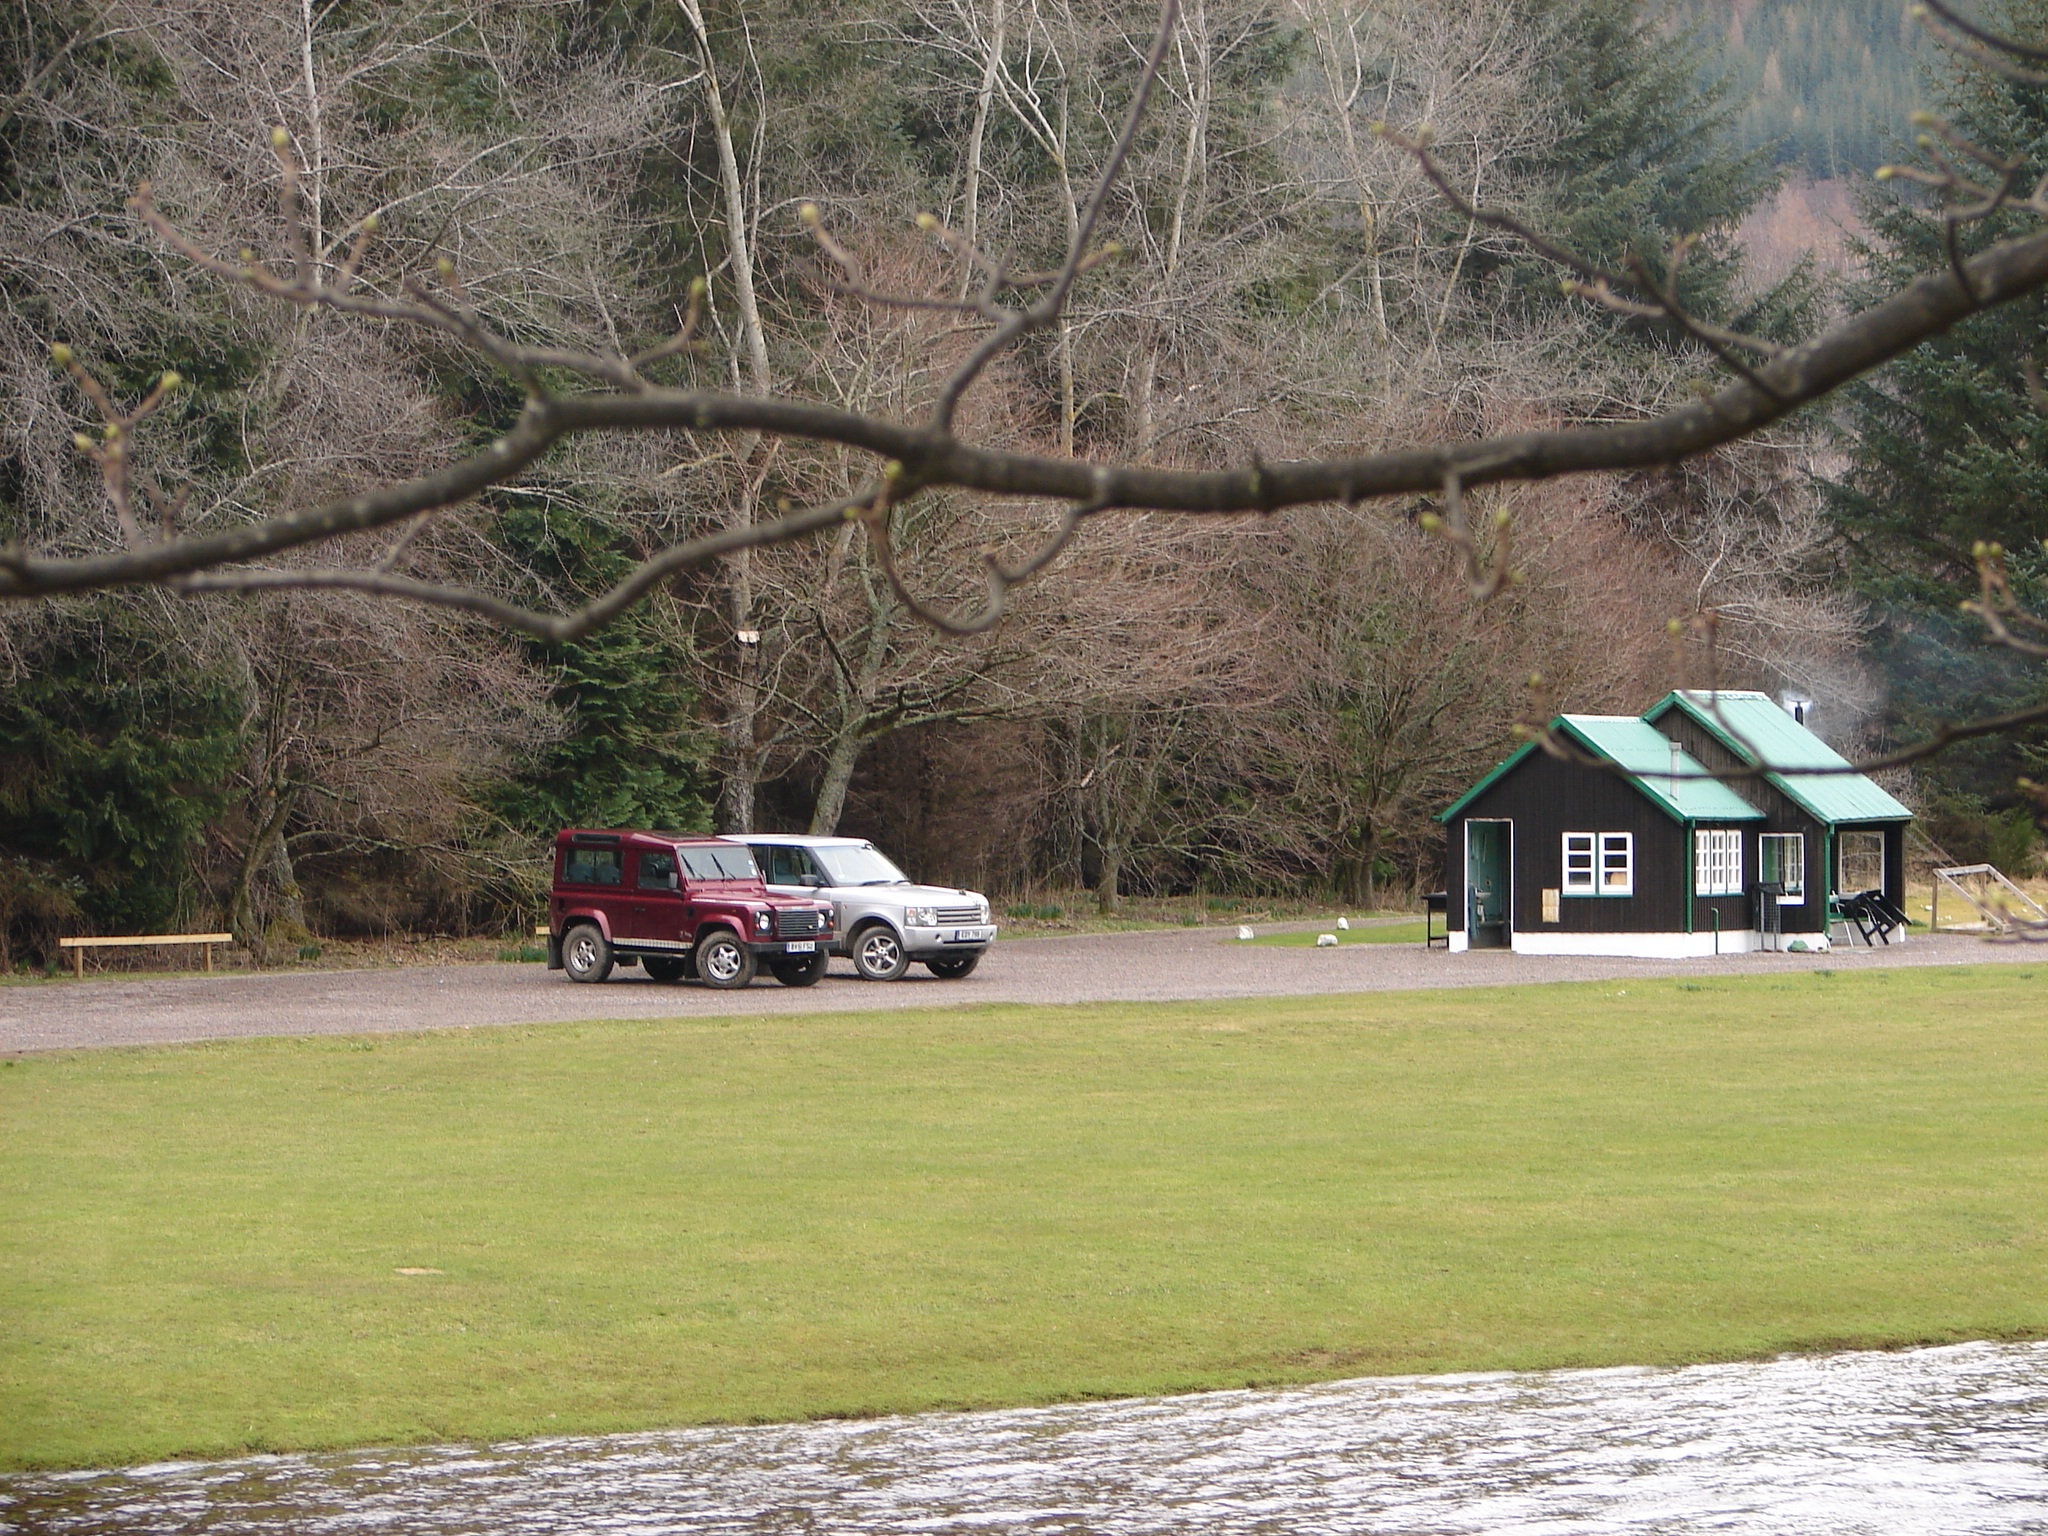
tree, river, vehicle, fishing, highland, scotland, salmon, speyside, summery, arndilly hut, spey, craigellachie, aberlour